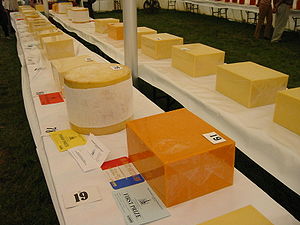
Cheddarost
Oste på en udstilling i England
Cheddarost er fremstillet af komælk. Osten har en lysebrun, tør skorpe, og dens konsistens er fast og elastisk.